Franklin Pierce Burnham

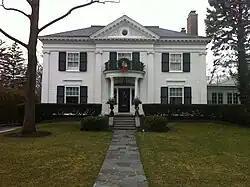
The O'Grady House, one of Burnham's buildings in Kenilworth

Burnham was independently appointed the Kenilworth Company Architect in 1889. Kenilworth, Illinois was a planned community by Joseph Sears, who sought to develop a Chicago suburb with large lots and high standards of construction. He designed several residences, a train station, and a church for the town. The Mr. J. William de Coursey O'Grady House at 149 Kenilworth Avenue would be listed on the NRHP in 2008. Burnham himself lived in one of his Kenilworth houses at 37 Kenilworth Avenue.